Allendale Plantation

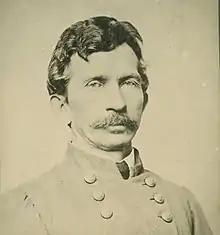
Henry Watkins Allen (between 1861 and 1865)

Allendale Plantation, also known as the Allendale Plantation Historic District, is a historic site and complex of buildings that was once a former sugar plantation founded and worked by enslaved African Americans (prior to the end of the American Civil War). It is located in Port Allen, West Baton Rouge Parish, Louisiana.